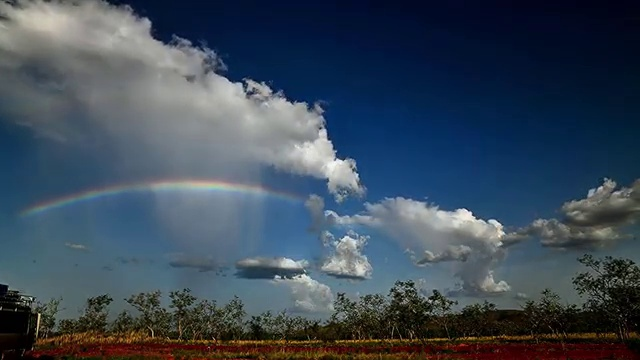
Fire: no
Smoke: no